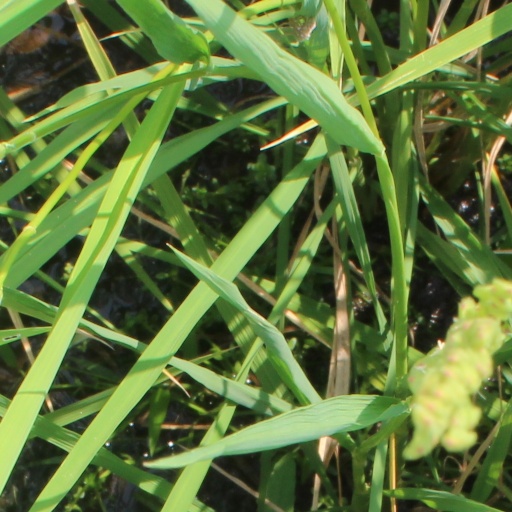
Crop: rice